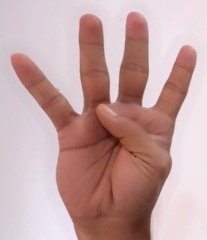
ASL sign: 4